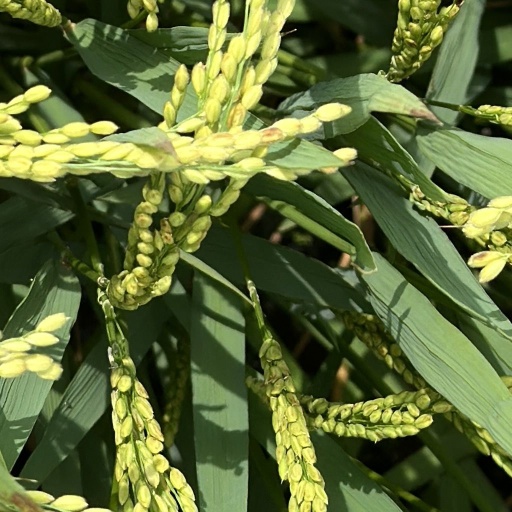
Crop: rice